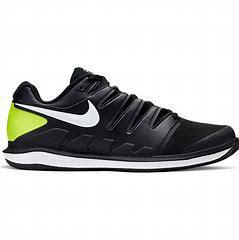
Brand: Nike
Model: Court Air Zoom Vapor X